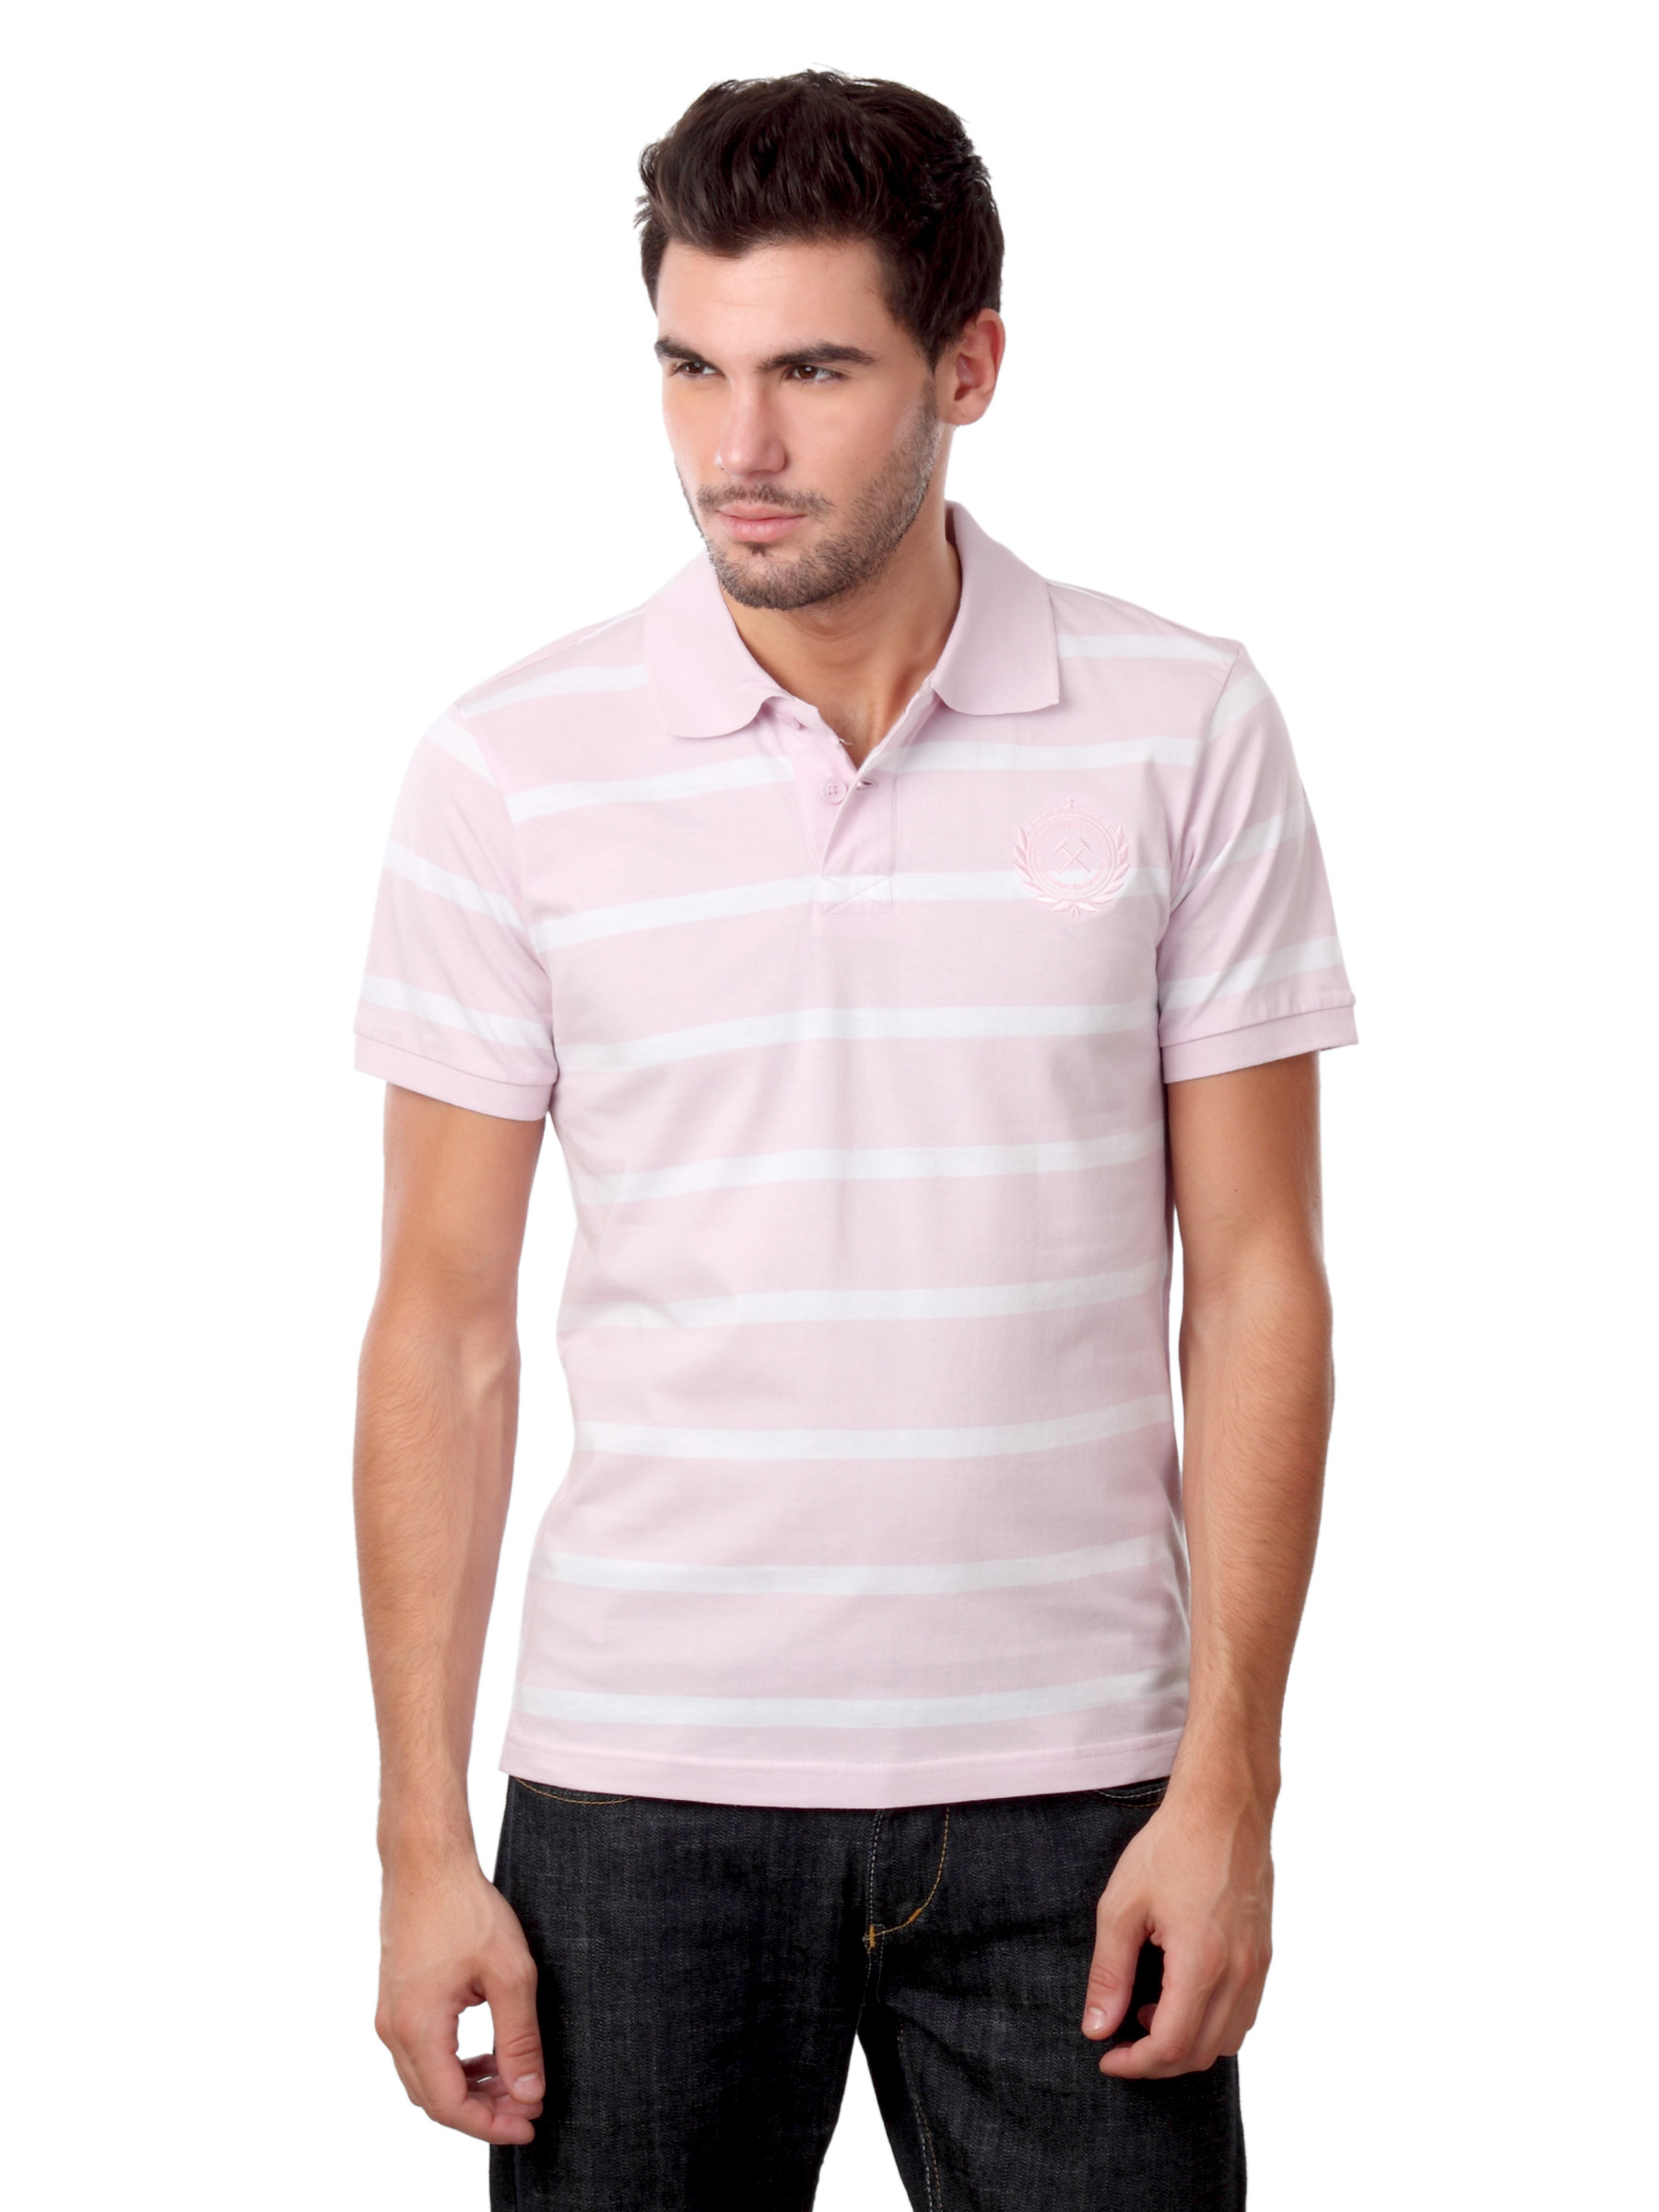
Free Authority Men Pink T-shirt
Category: Apparel / Topwear / Tshirts
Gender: Men
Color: Pink
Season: Summer 2012
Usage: Casual